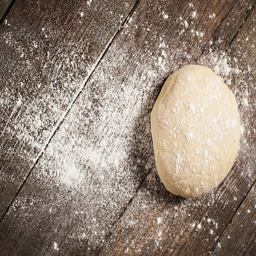
ball of pizza dough on a rustic wooden background